Barbezières

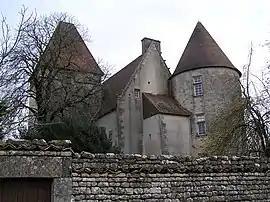
Chateau

Barbezières is a commune in the Charente department in southwestern France.